Pocket God

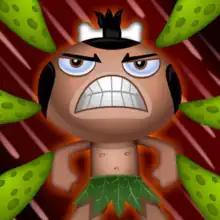
Version 1.45 icon of "Pocket God" (December 19, 2012)

Pocket God is a simulation game developed by Bolt Creative, in which the player manipulates an island and its inhabitants. It was released for the iPad, iPhone, and iPod Touch on January 9, 2009, and released for Verizon Wireless on September 1, 2010, Android on December 1, 2010, and Windows Phone on December 4, 2010. The Facebook version was released December 23, 2010.